Katherine, Northern Territory

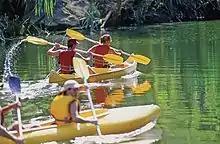
Canoeing at Katherine Gorge

Katherine was originally connected to Darwin via the North Australia Railway, a narrow-gauge railway which reached the town in 1926. The line fell into disuse and was closed in May 1976, after damage caused by Cyclone Tracy led to the cessation of the shipment of iron ore from the Frances Creek mine. In 2003, the line was replaced when the standard gauge Adelaide–Darwin railway line was completed from Alice Springs to Darwin.